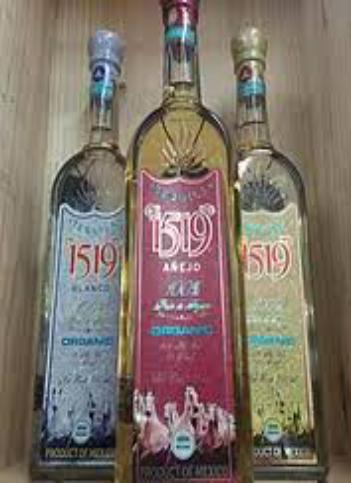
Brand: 1519 Tequila
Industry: Food